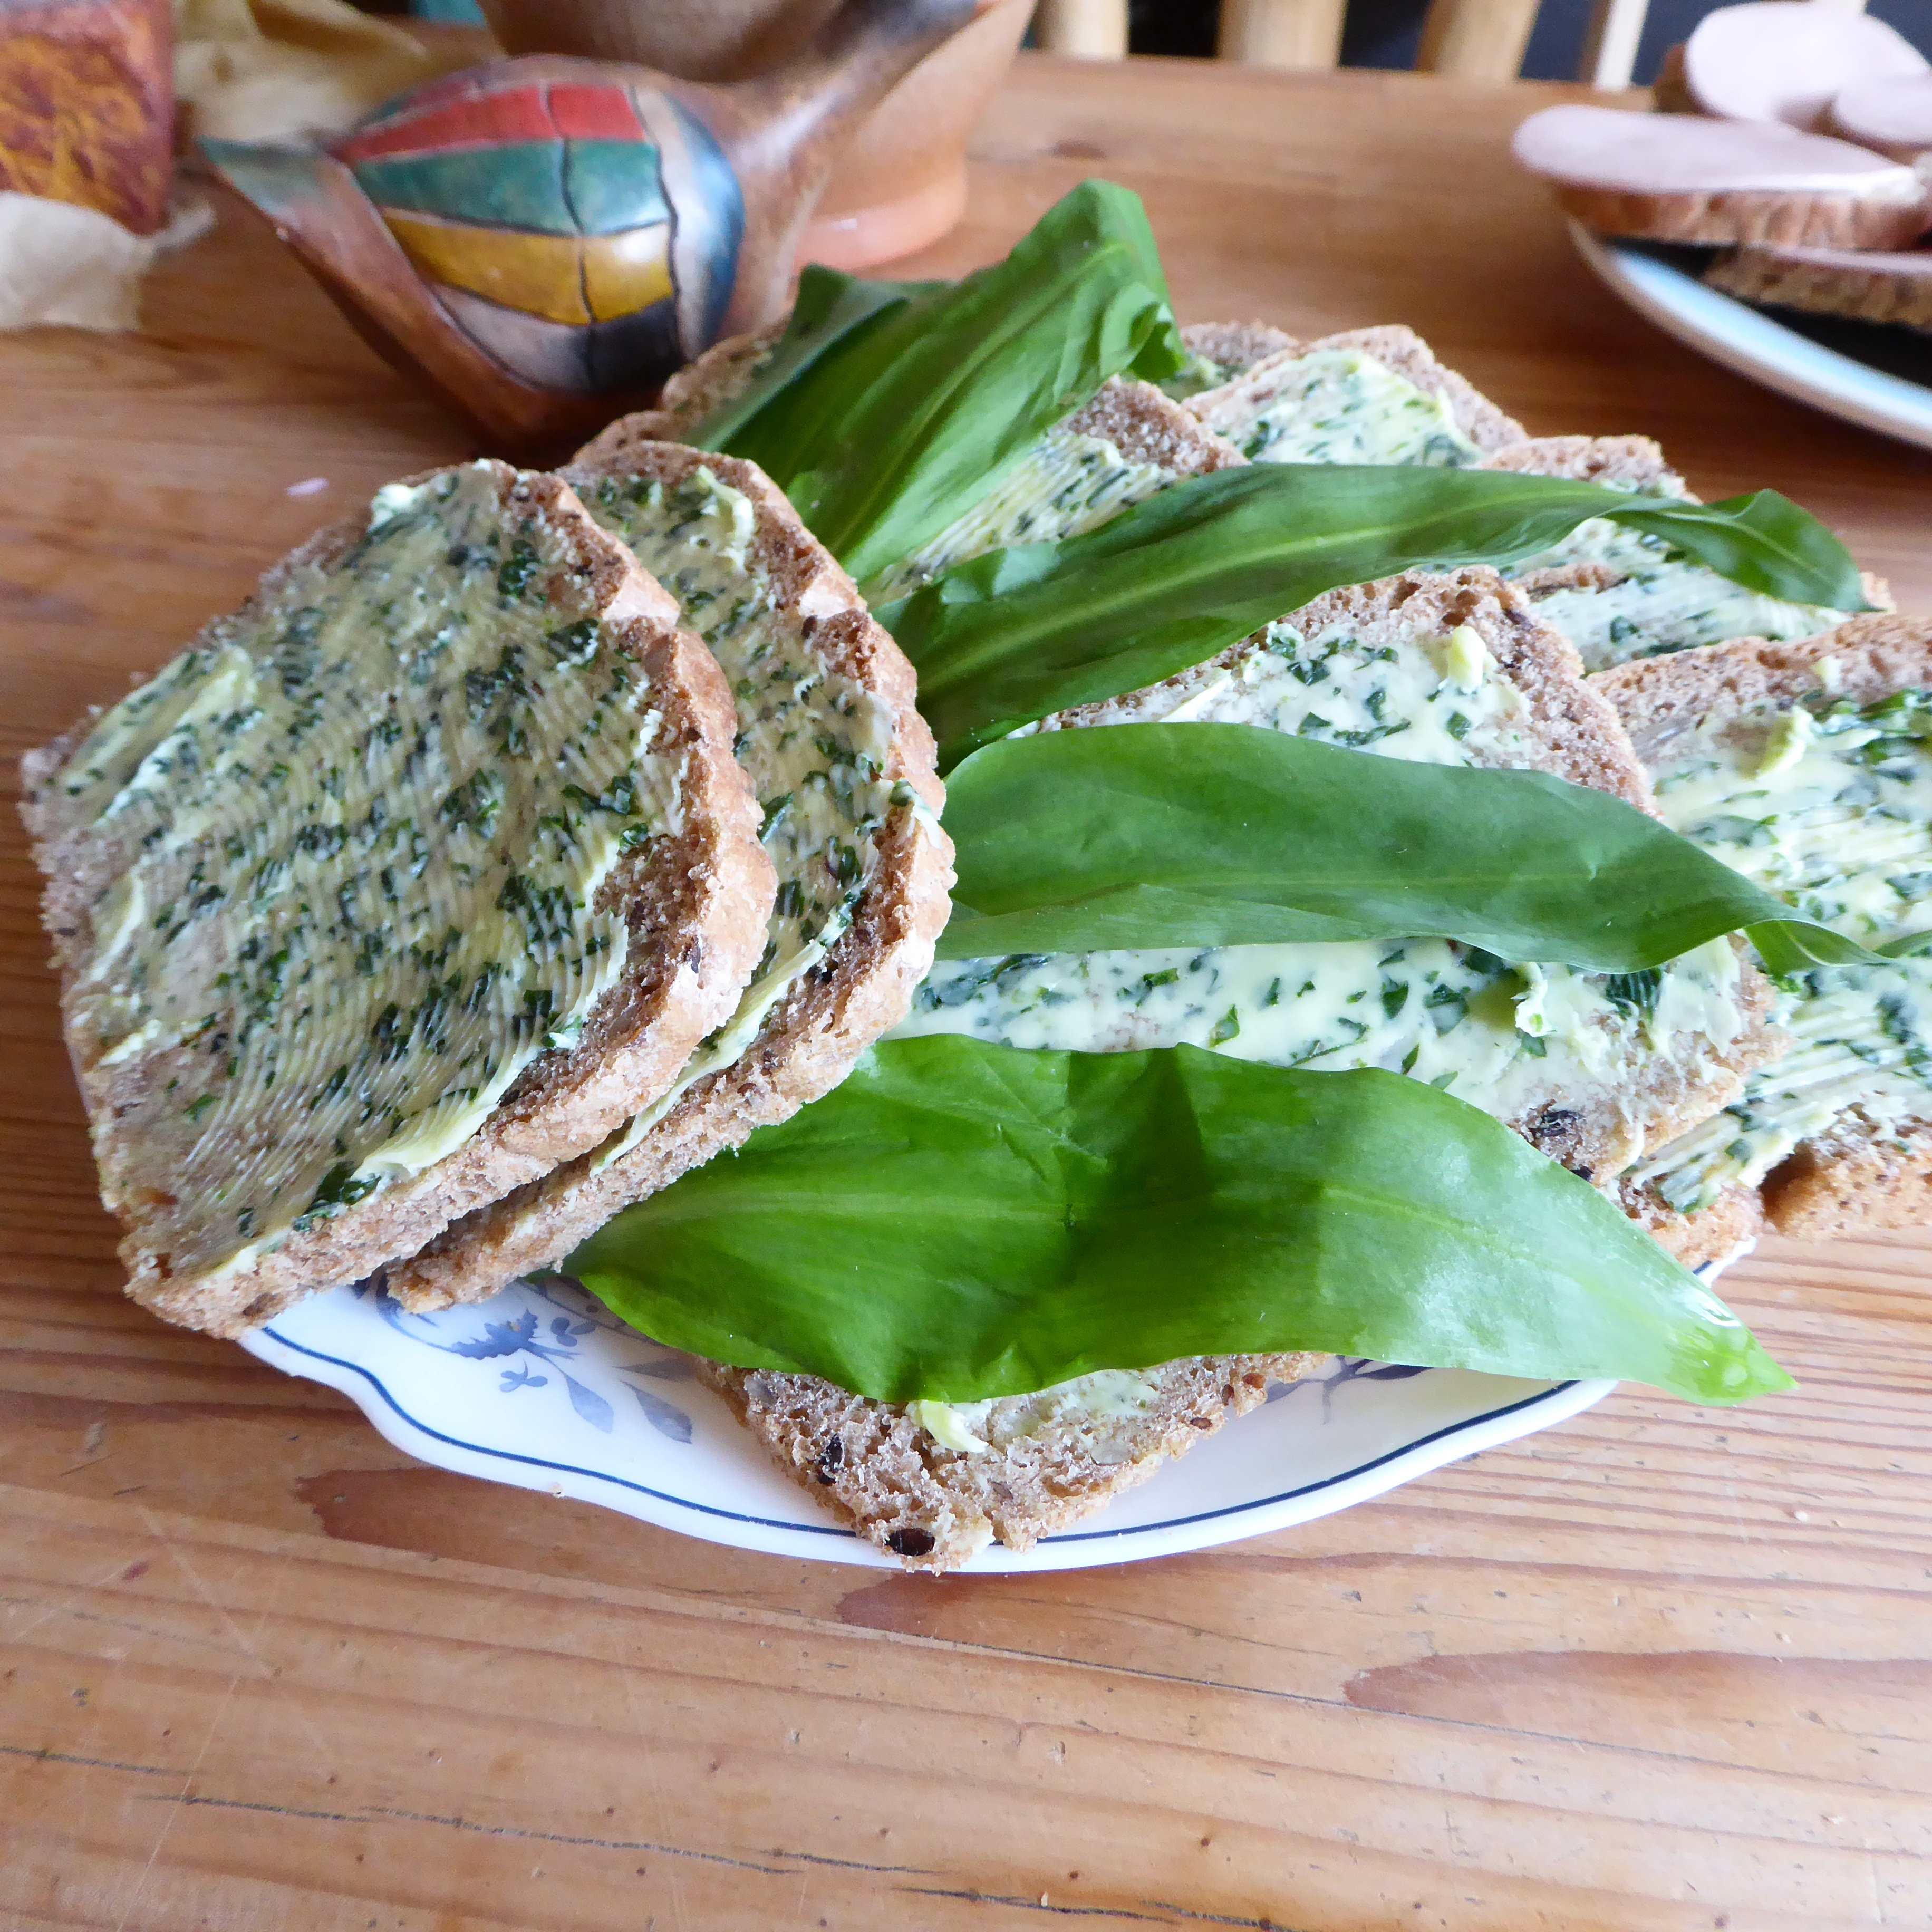
dish, meal, food, green, herb, produce, vegetable, healthy, eat, cuisine, delicious, bread, crust, picnic, arranged, frisch, bio, bear's garlic, whole wheat, slice of bread, herb butter, bear's garlic butter